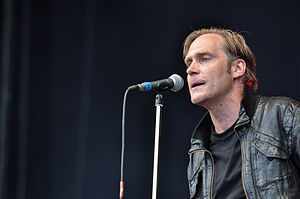
Thees Uhlmann
Thees Uhlmann på Greenville Festival i 2013.
Thees Uhlmann er en nordtysk musiker og sangskriver, som fik sit gennembrud med bandet Tomte. I 2011 udgav han sit første soloalbum med den enkle titel Thees Uhlmann.